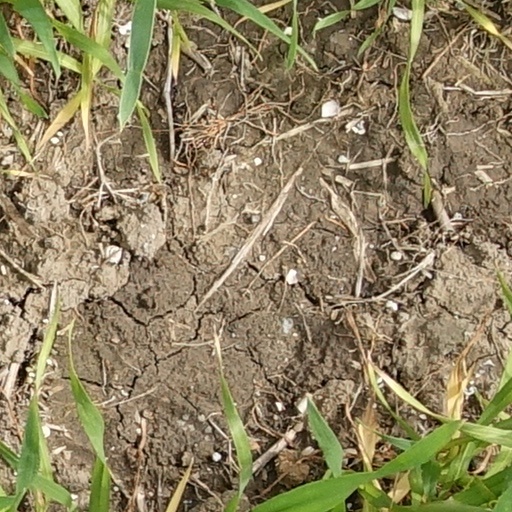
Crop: wheat